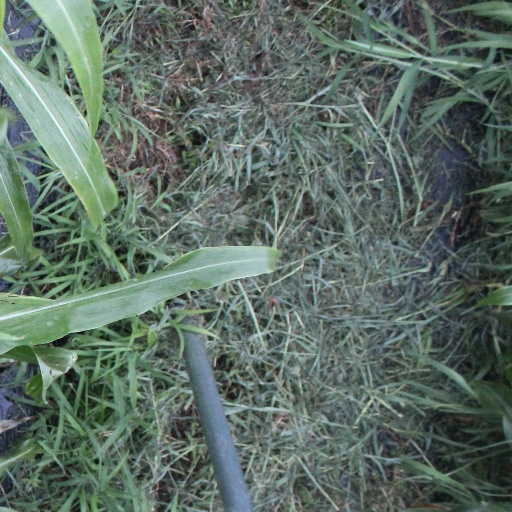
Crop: sorghum